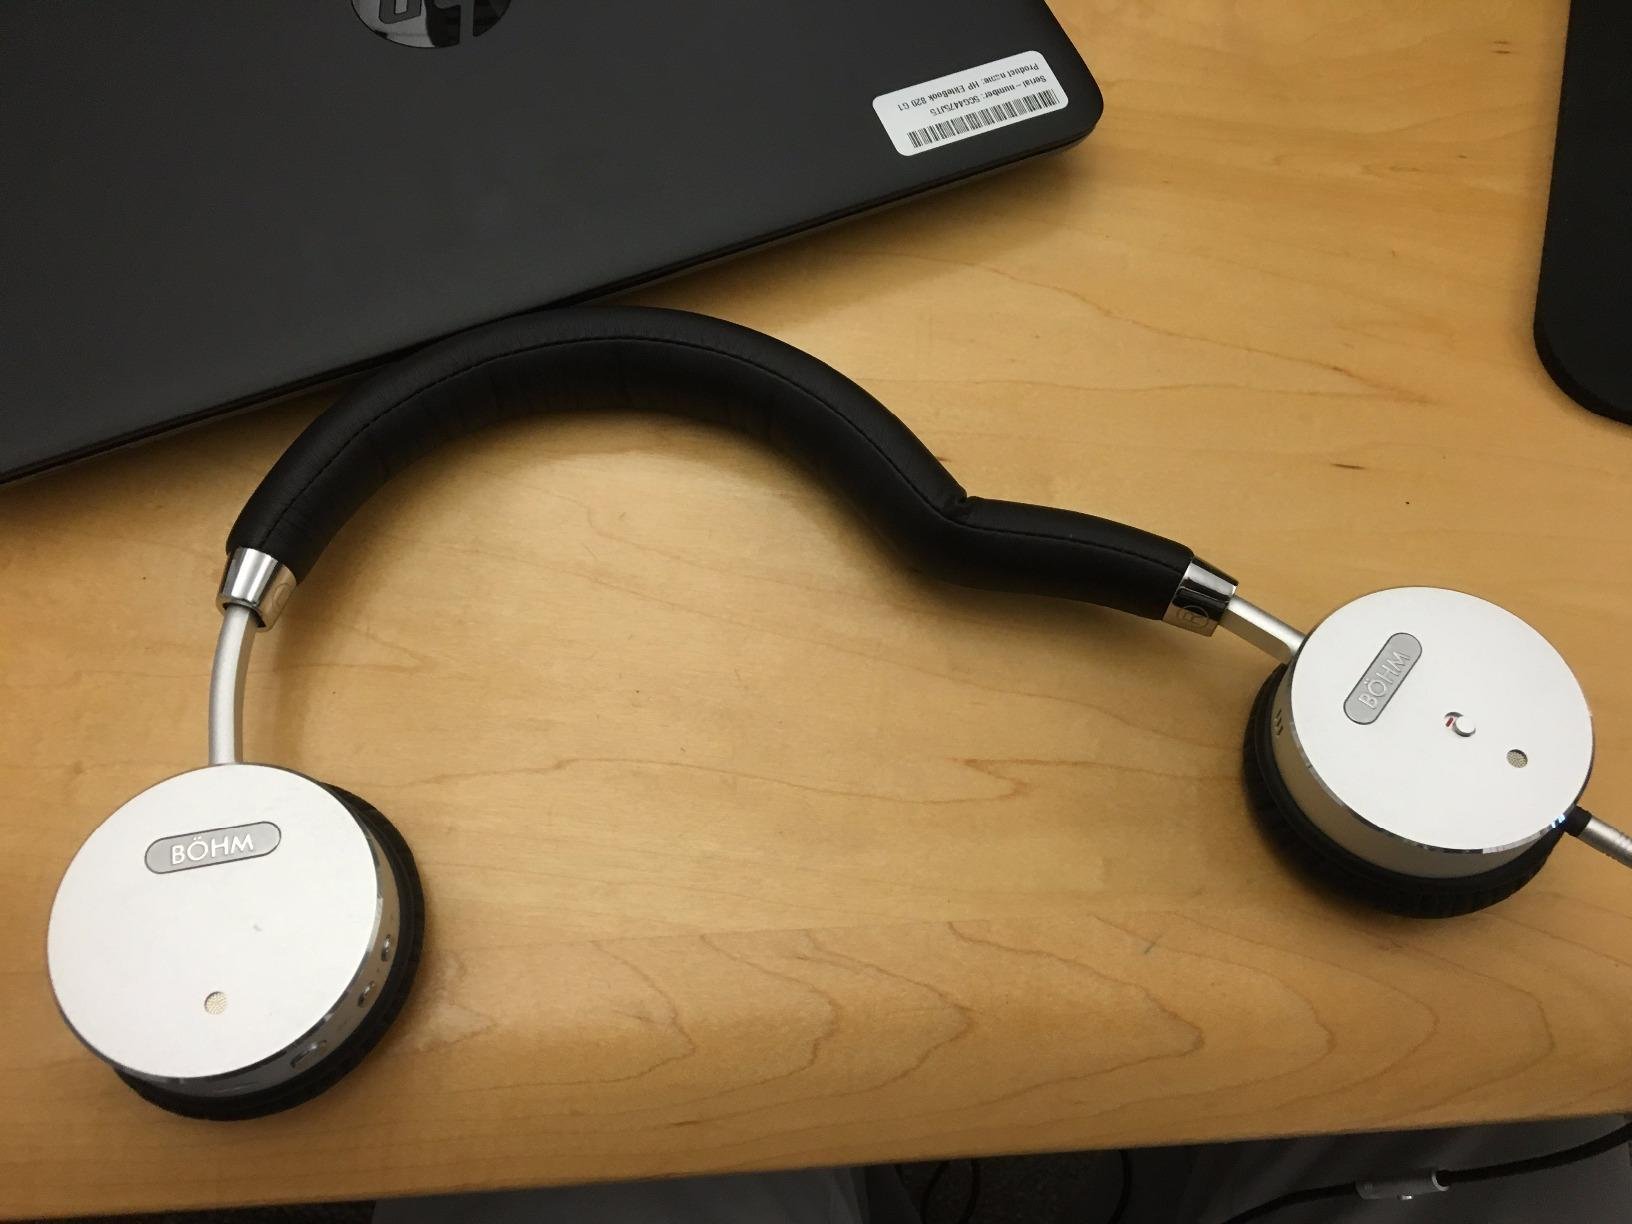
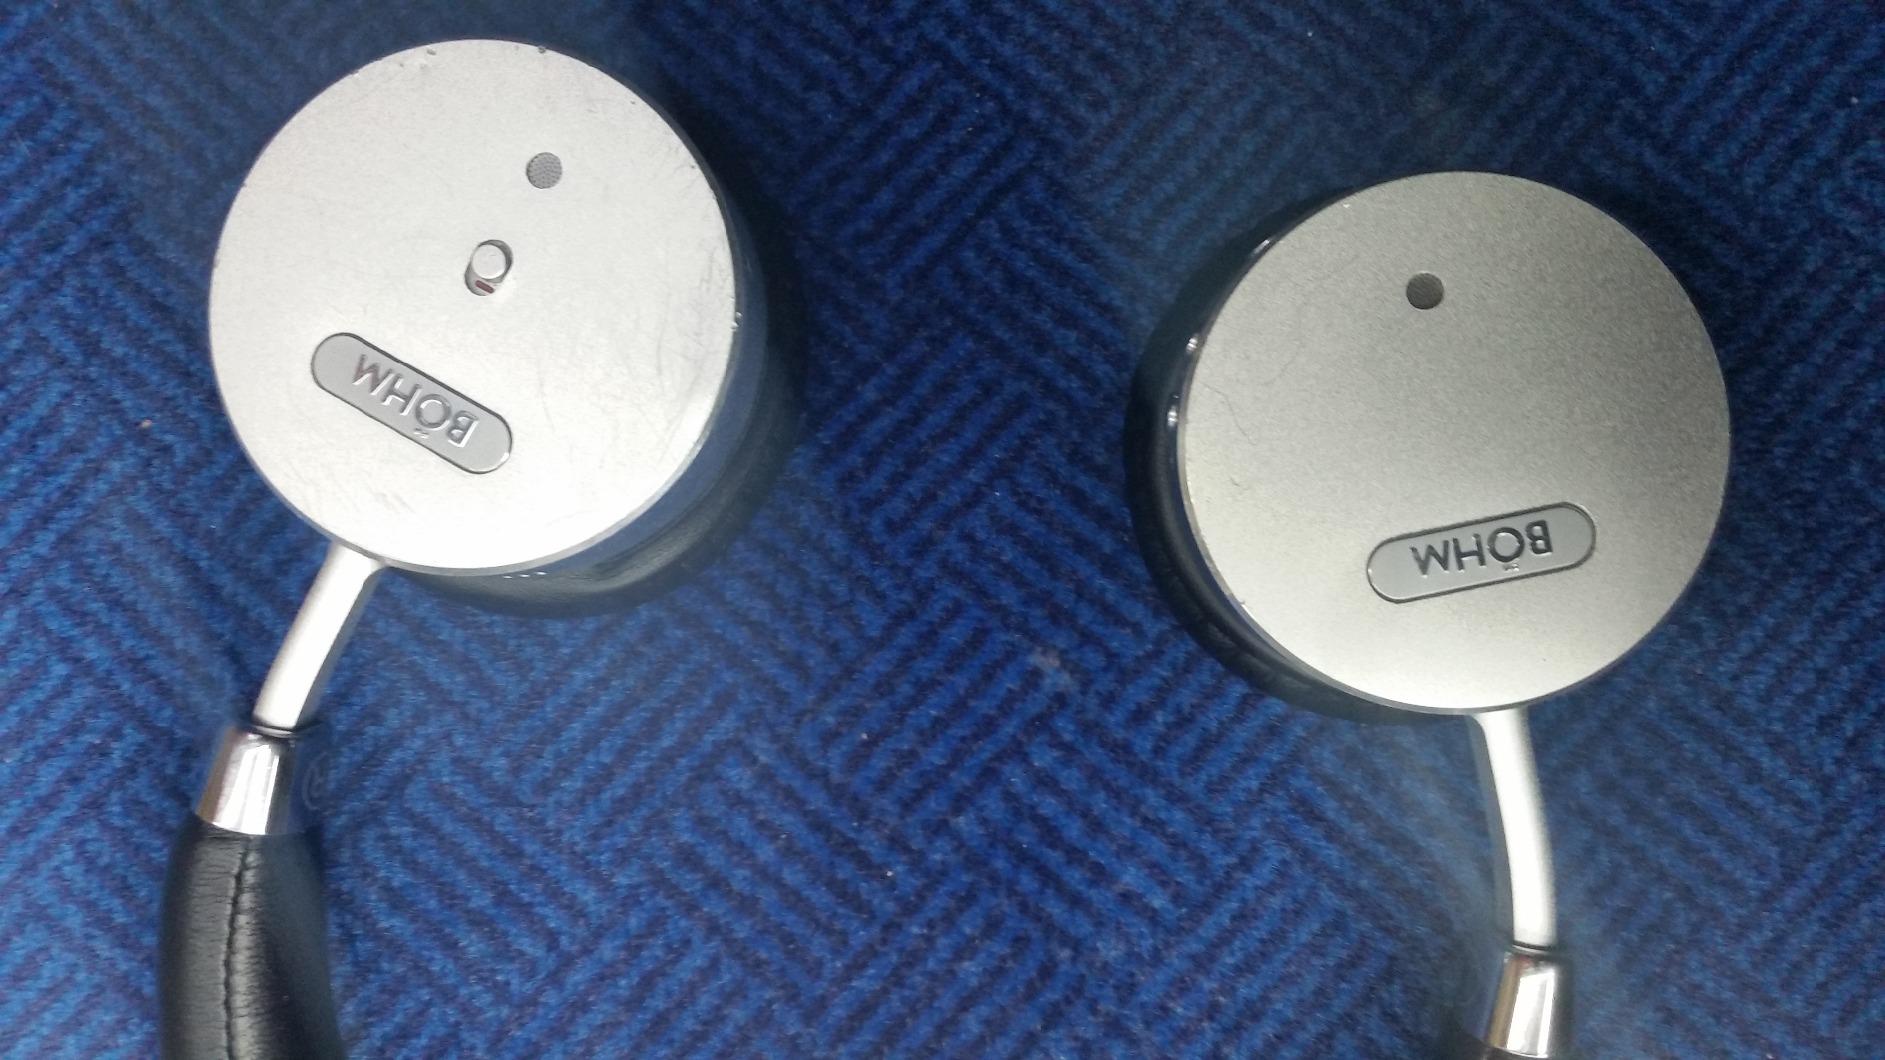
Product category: headphones
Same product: yes